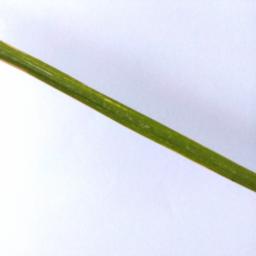
Label: Rice___Healthy